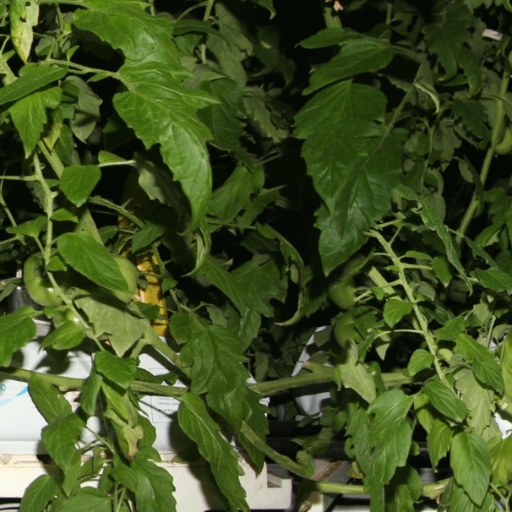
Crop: tomato